TU Wien

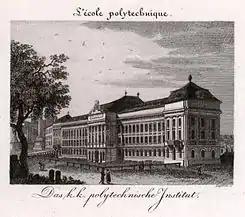
Imperial-Royal Polytechnic Institute (now the TU Wien) in 1823

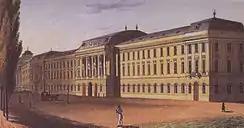
The main building of the Vienna at the Karlsplatz in 1825

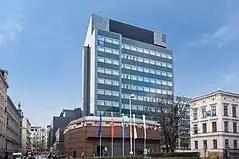
Plus Energy Office of TU Wien

TU Wien is a public research university in Vienna, Austria.